Fortunatus Nwachukwu

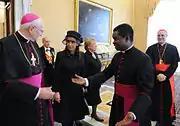
Nwachukwu in his role as Head of Protocol

He was appointed Chief of Protocol of the Secretariat of State on 4 September 2007. He speaks a number of languages including English, Italian, German, French, Spanish, in addition to Arabic.